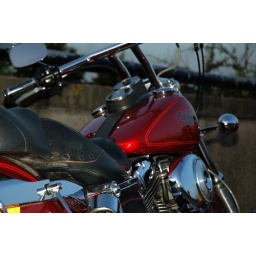
The classic car show at the Britannic building in Wythall. Nikon D70.